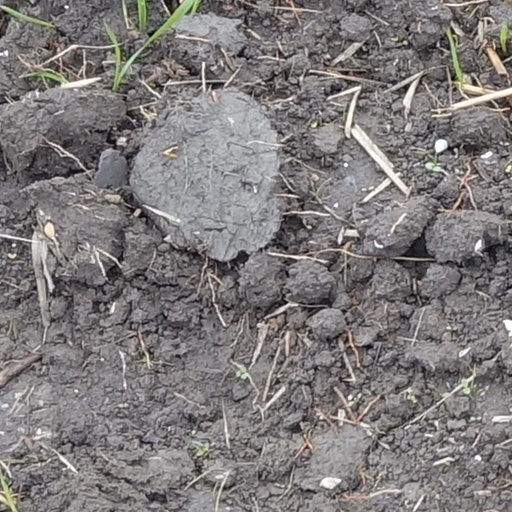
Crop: wheat